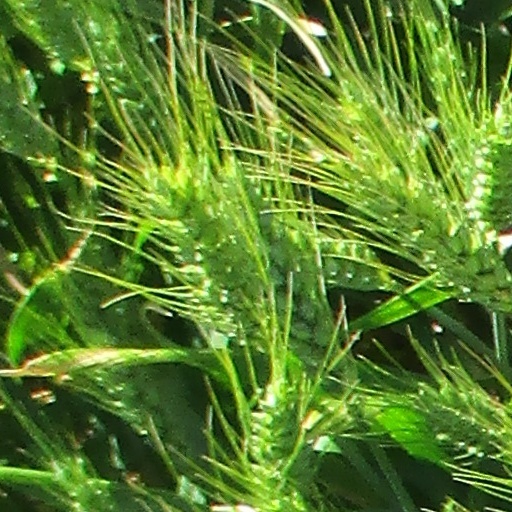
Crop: wheat